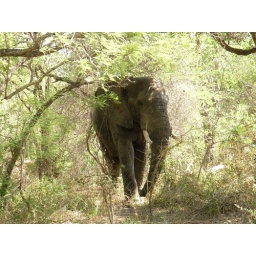
Big male elephant near our camp